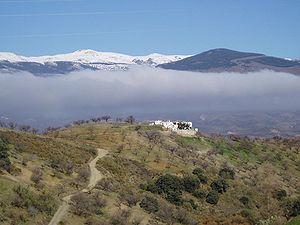
Le mont Mulhacén est le plus haut sommet de la péninsule Ibérique. Selon les sources il culmine entre 3 478 et 3 482 m.